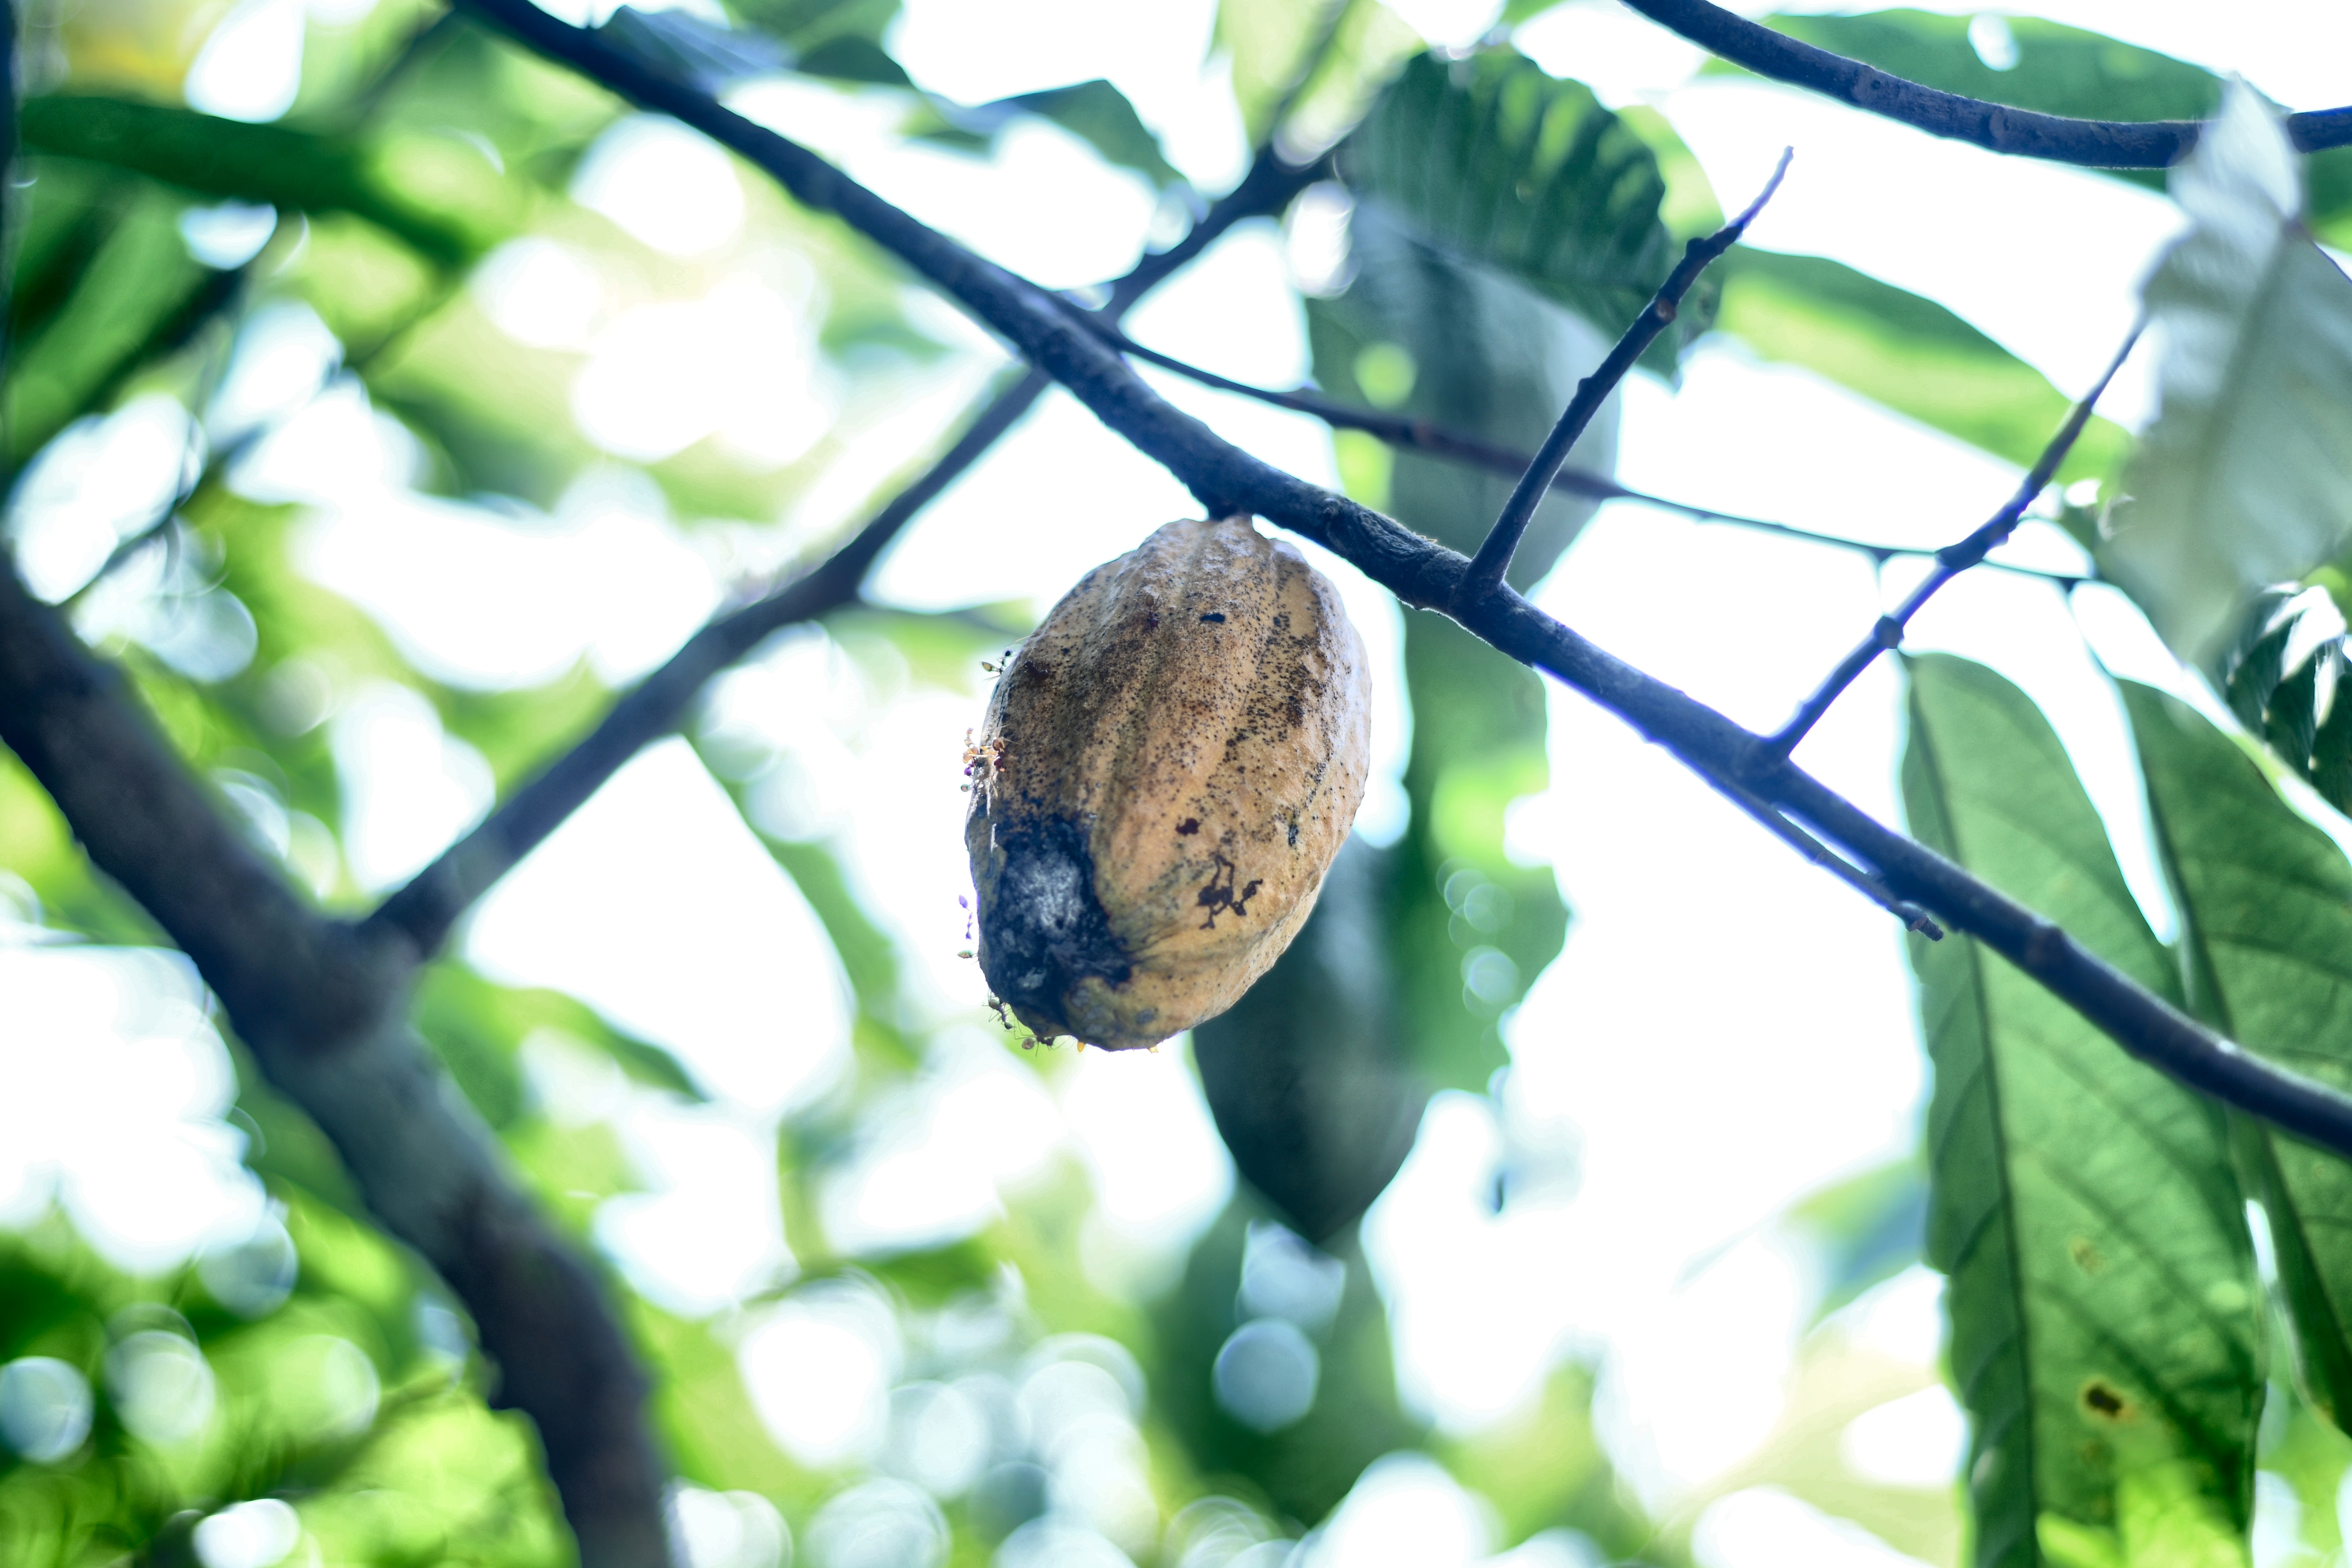
Maturity: mature
Variety: Angoleta